Diamond Valley, Queensland

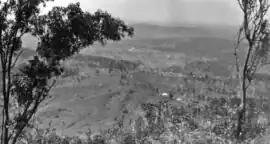
Looking from Bald Knob across Diamond Valley towards Mooloolah, circa 1931

Diamond Valley is a rural locality in the Sunshine Coast Region, Queensland, Australia. In the , Diamond Valley had a population of 489 people.